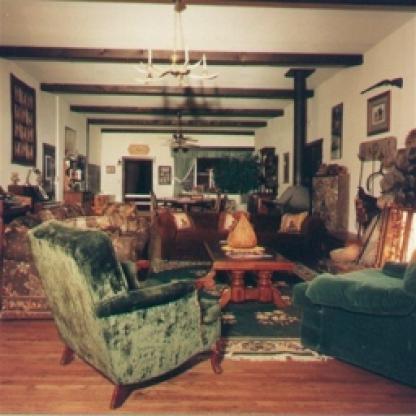
Scene: Indoor